Antoinette de Guercheville

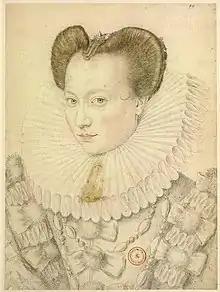
Antoinette de Pons Quesnel

Antoinette de Pons-Ribérac, comtesse de La Roche-Guyon and marquise de Guercheville (1560 - 16 January 1632) was a French court official. She served as "Première dame d'honneur" to the queen of France, Marie de' Medici, from 1600 until 1632. She was foremost known as Madame de Guercheville.